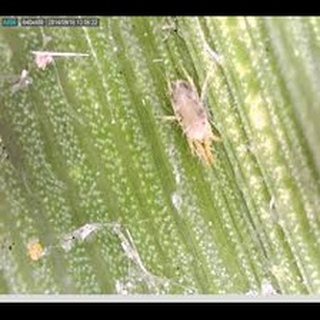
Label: wheat_mite